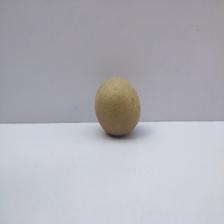
Size: Small